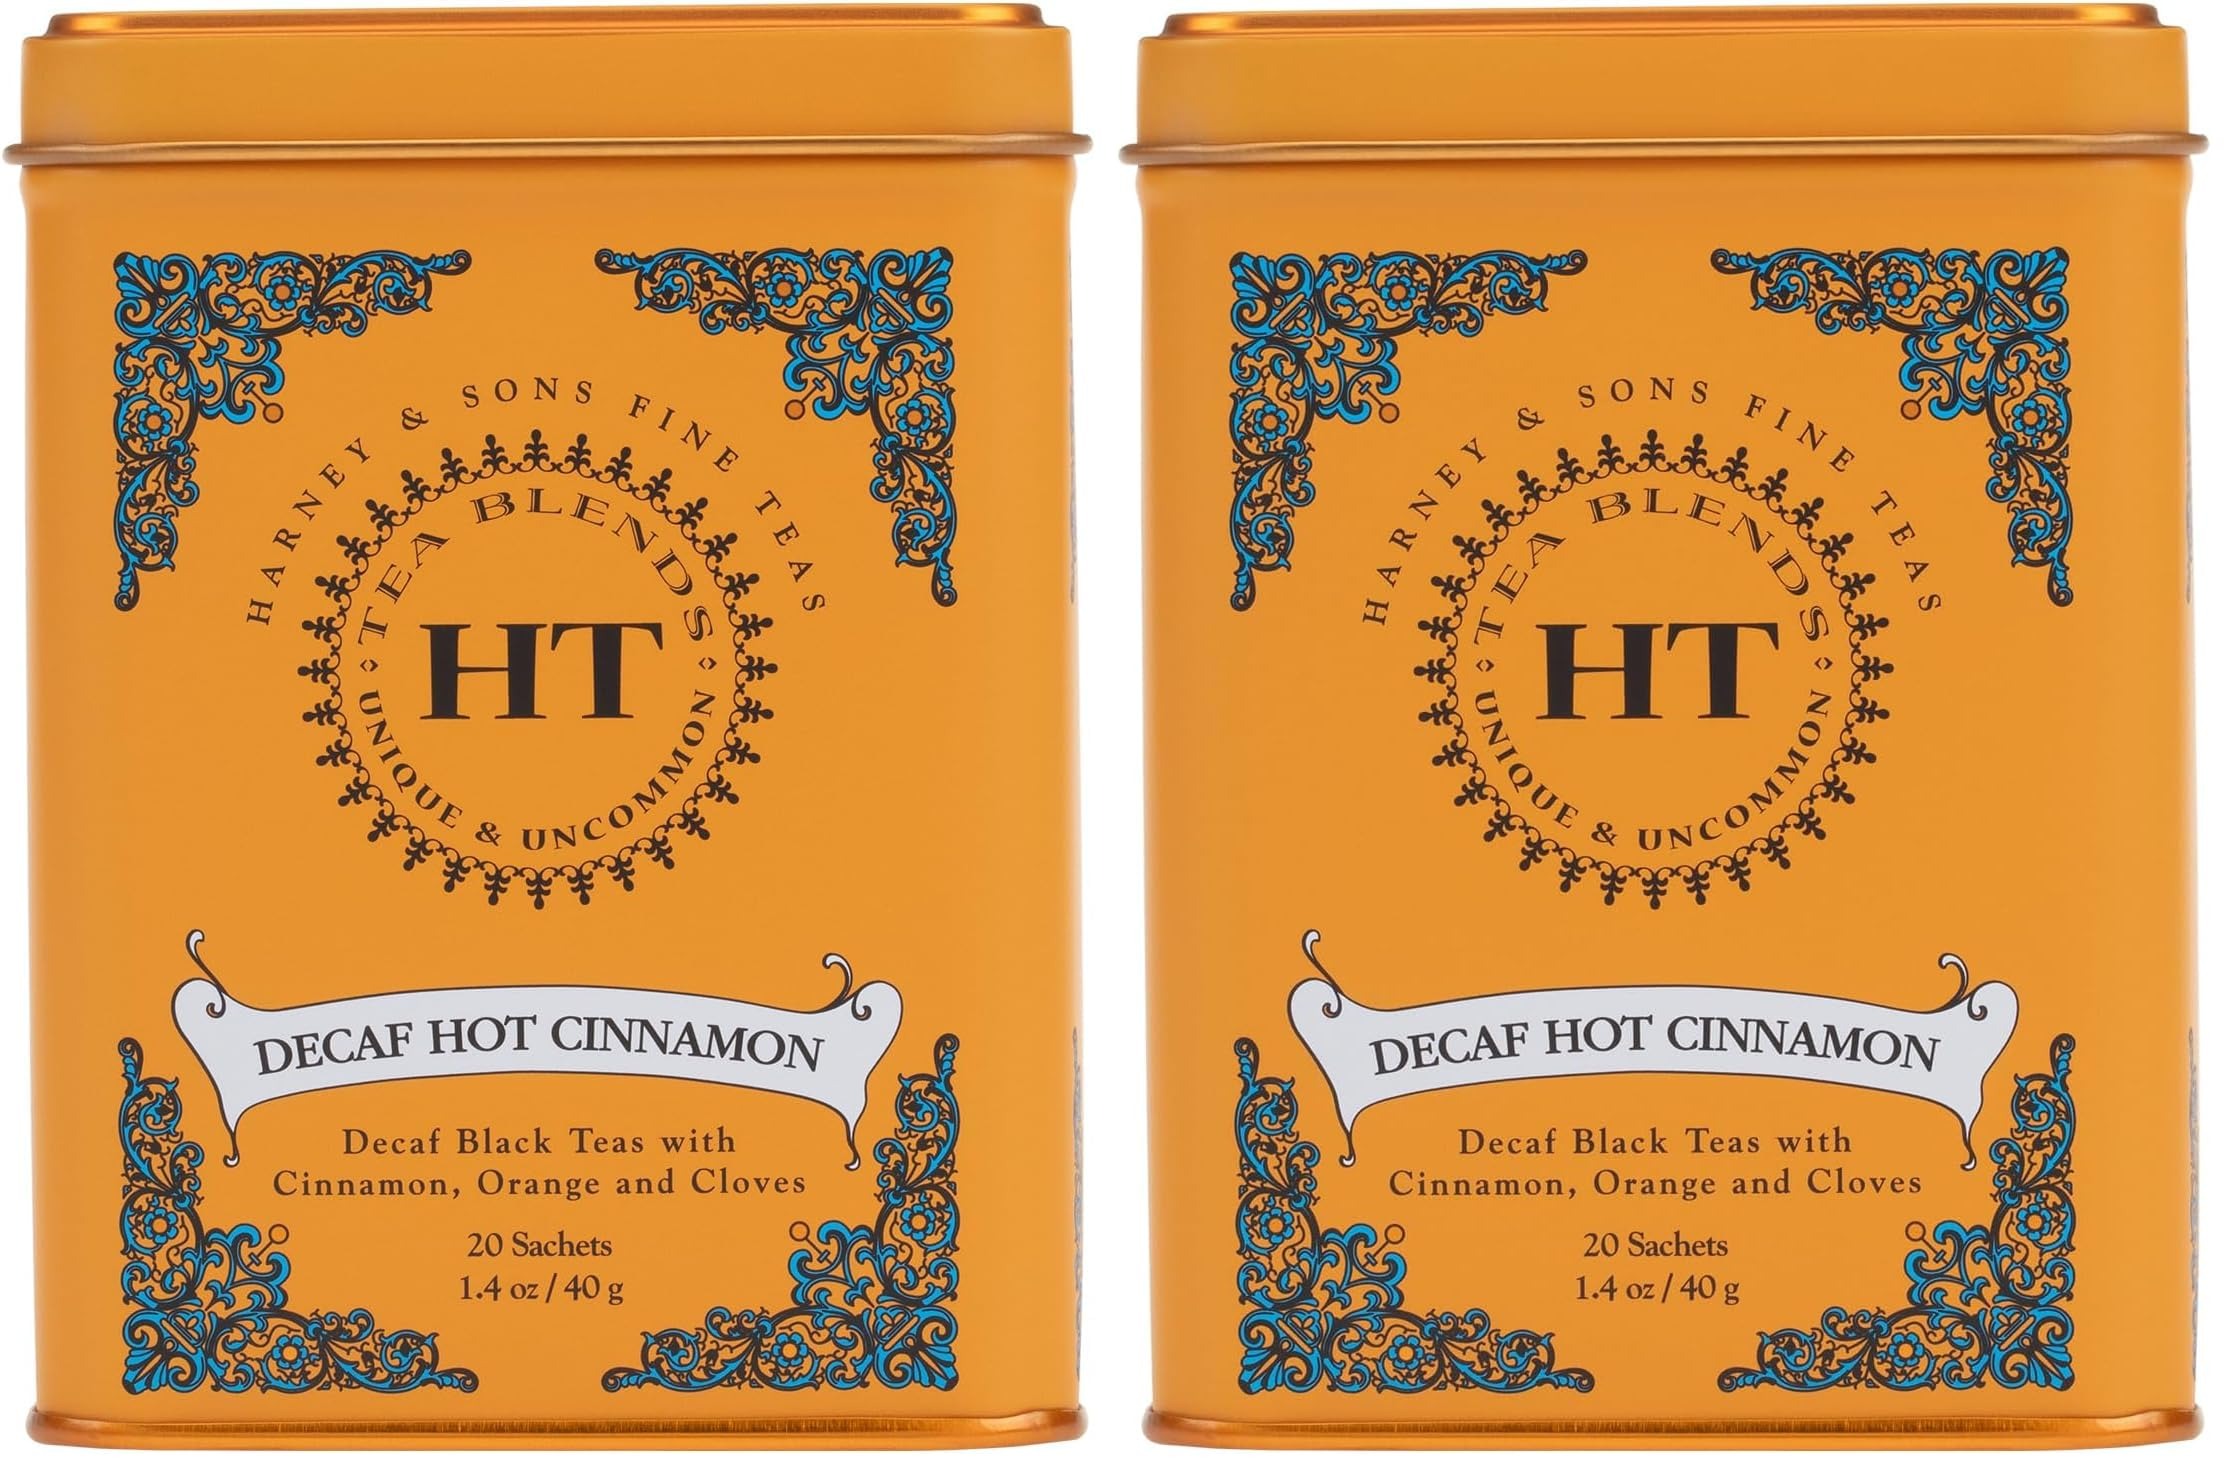
Item Name: Harney & Sons HT Decaf Hot Cinnamon Tea, 20 Tea Sachets, 1.4 oz (40 g) (Pack of 2)
Bullet Point 1: The information below is per-pack only
Bullet Point 2: Our Decaf Hot Cinnamon is an assertive medium bold-bodied tea loaded with sweet and spicy flavors, yet not stimulating!
Bullet Point 3: Perhaps you know someone who seems to drink a bit too much of our Hot Cinnamon Spice, and you think they need to cut back on their caffeine. Give this decaffeinated version a try.
Bullet Point 4: Tin of 20 sachets. Each sachet brews a 12 oz. cup of tea.
Bullet Point 5: HARNEY & SONS IS A PROUD MEMBER OF 1% FOR THE PLANET. Joining 1% for The Planet meant we could directly donate one percent of our total sales to the environmental organizations of our choice.
Value: 2.8
Unit: Ounce

Price: 5.59